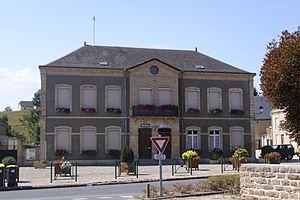
Village Ardennais
Pouru-Saint-Remy est une commune française, située dans le département des Ardennes en région Grand Est.